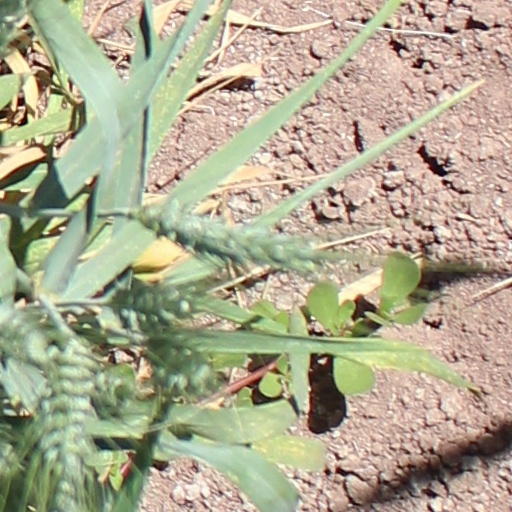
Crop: wheat